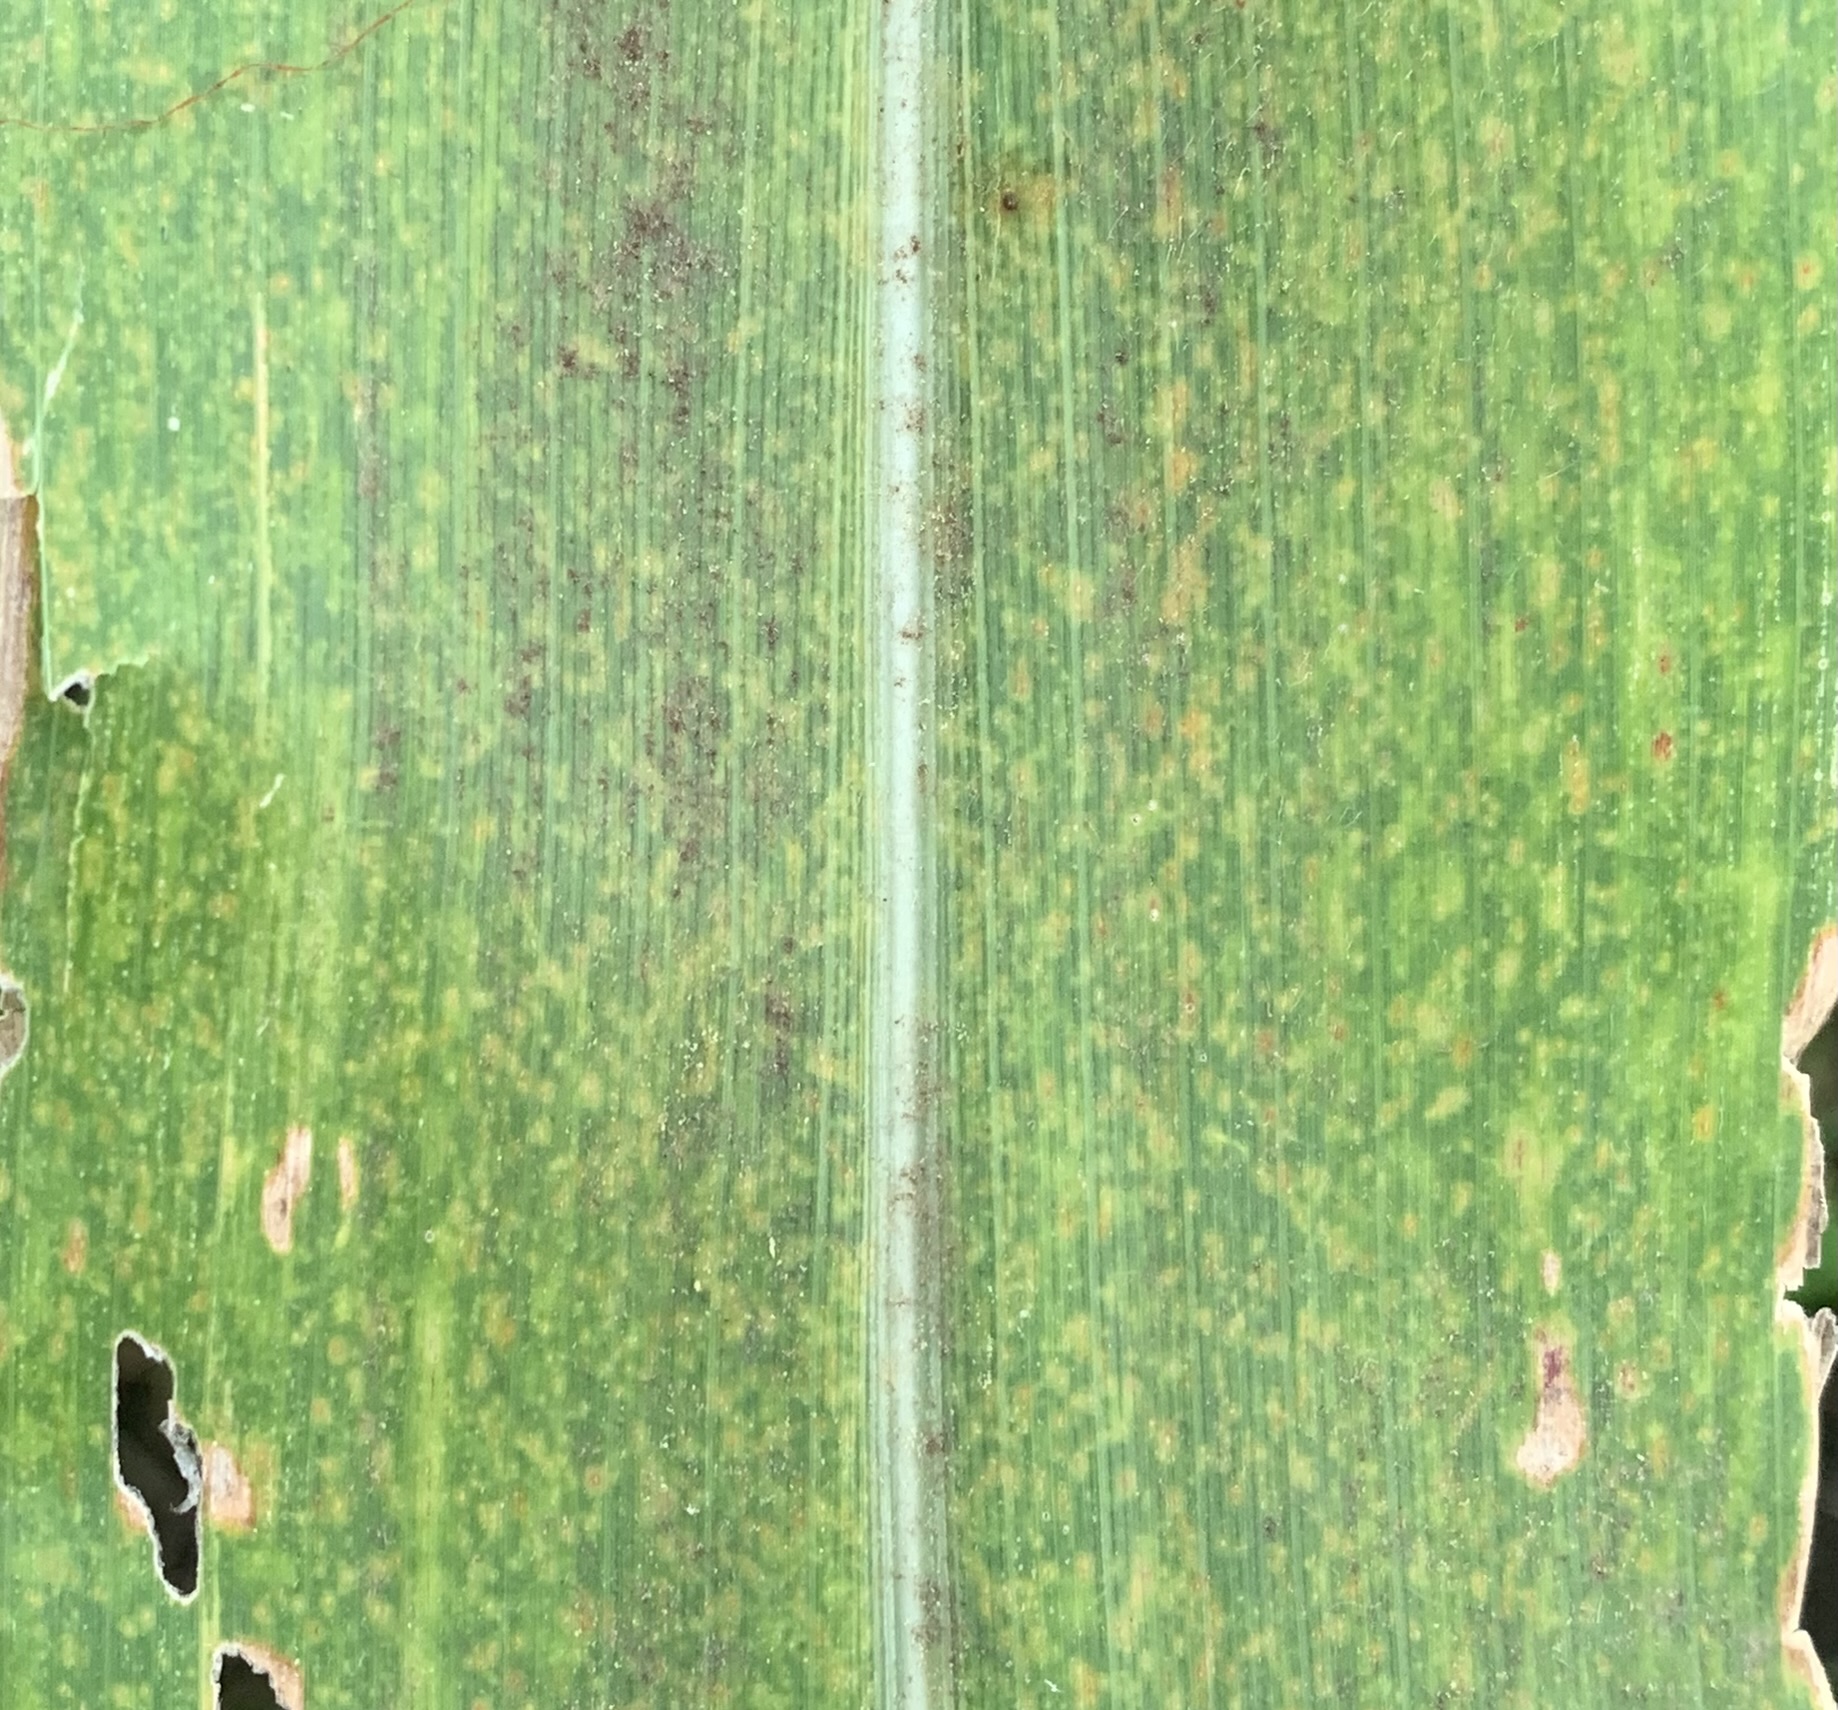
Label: MLN